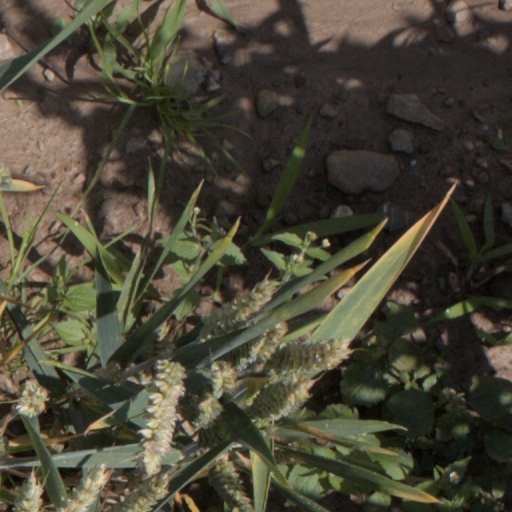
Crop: wheat